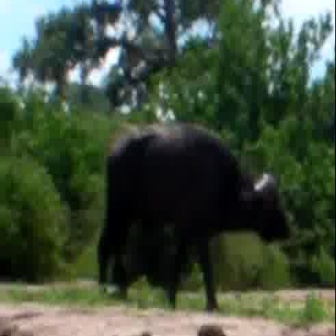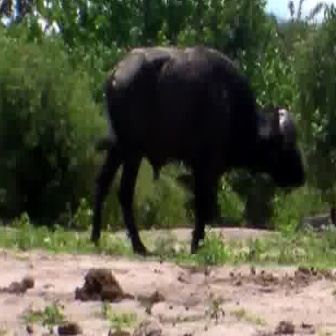
  Please identify the target specified by the bounding box [95,117,293,314] in the first image and locate it in the second image. Return the coordinates in [x_min,y_min,x_max,y_max] format.
Answer: [87,39,308,261]